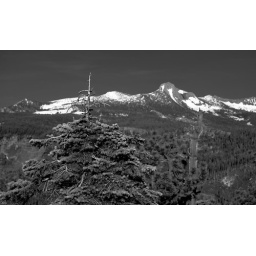
This just looks great in B &amp;amp; W (imho). A pine tree in focus with the mountain ranges in the background